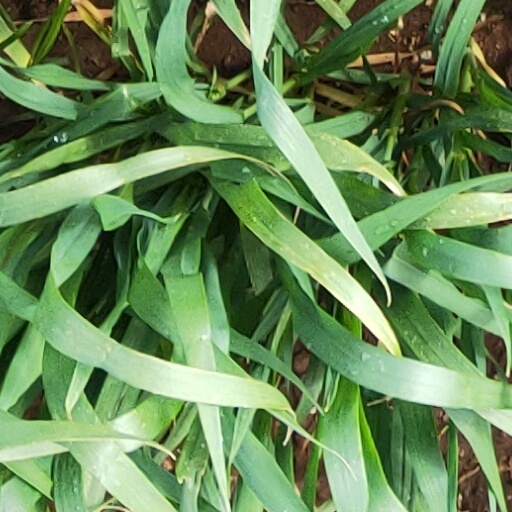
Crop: wheat